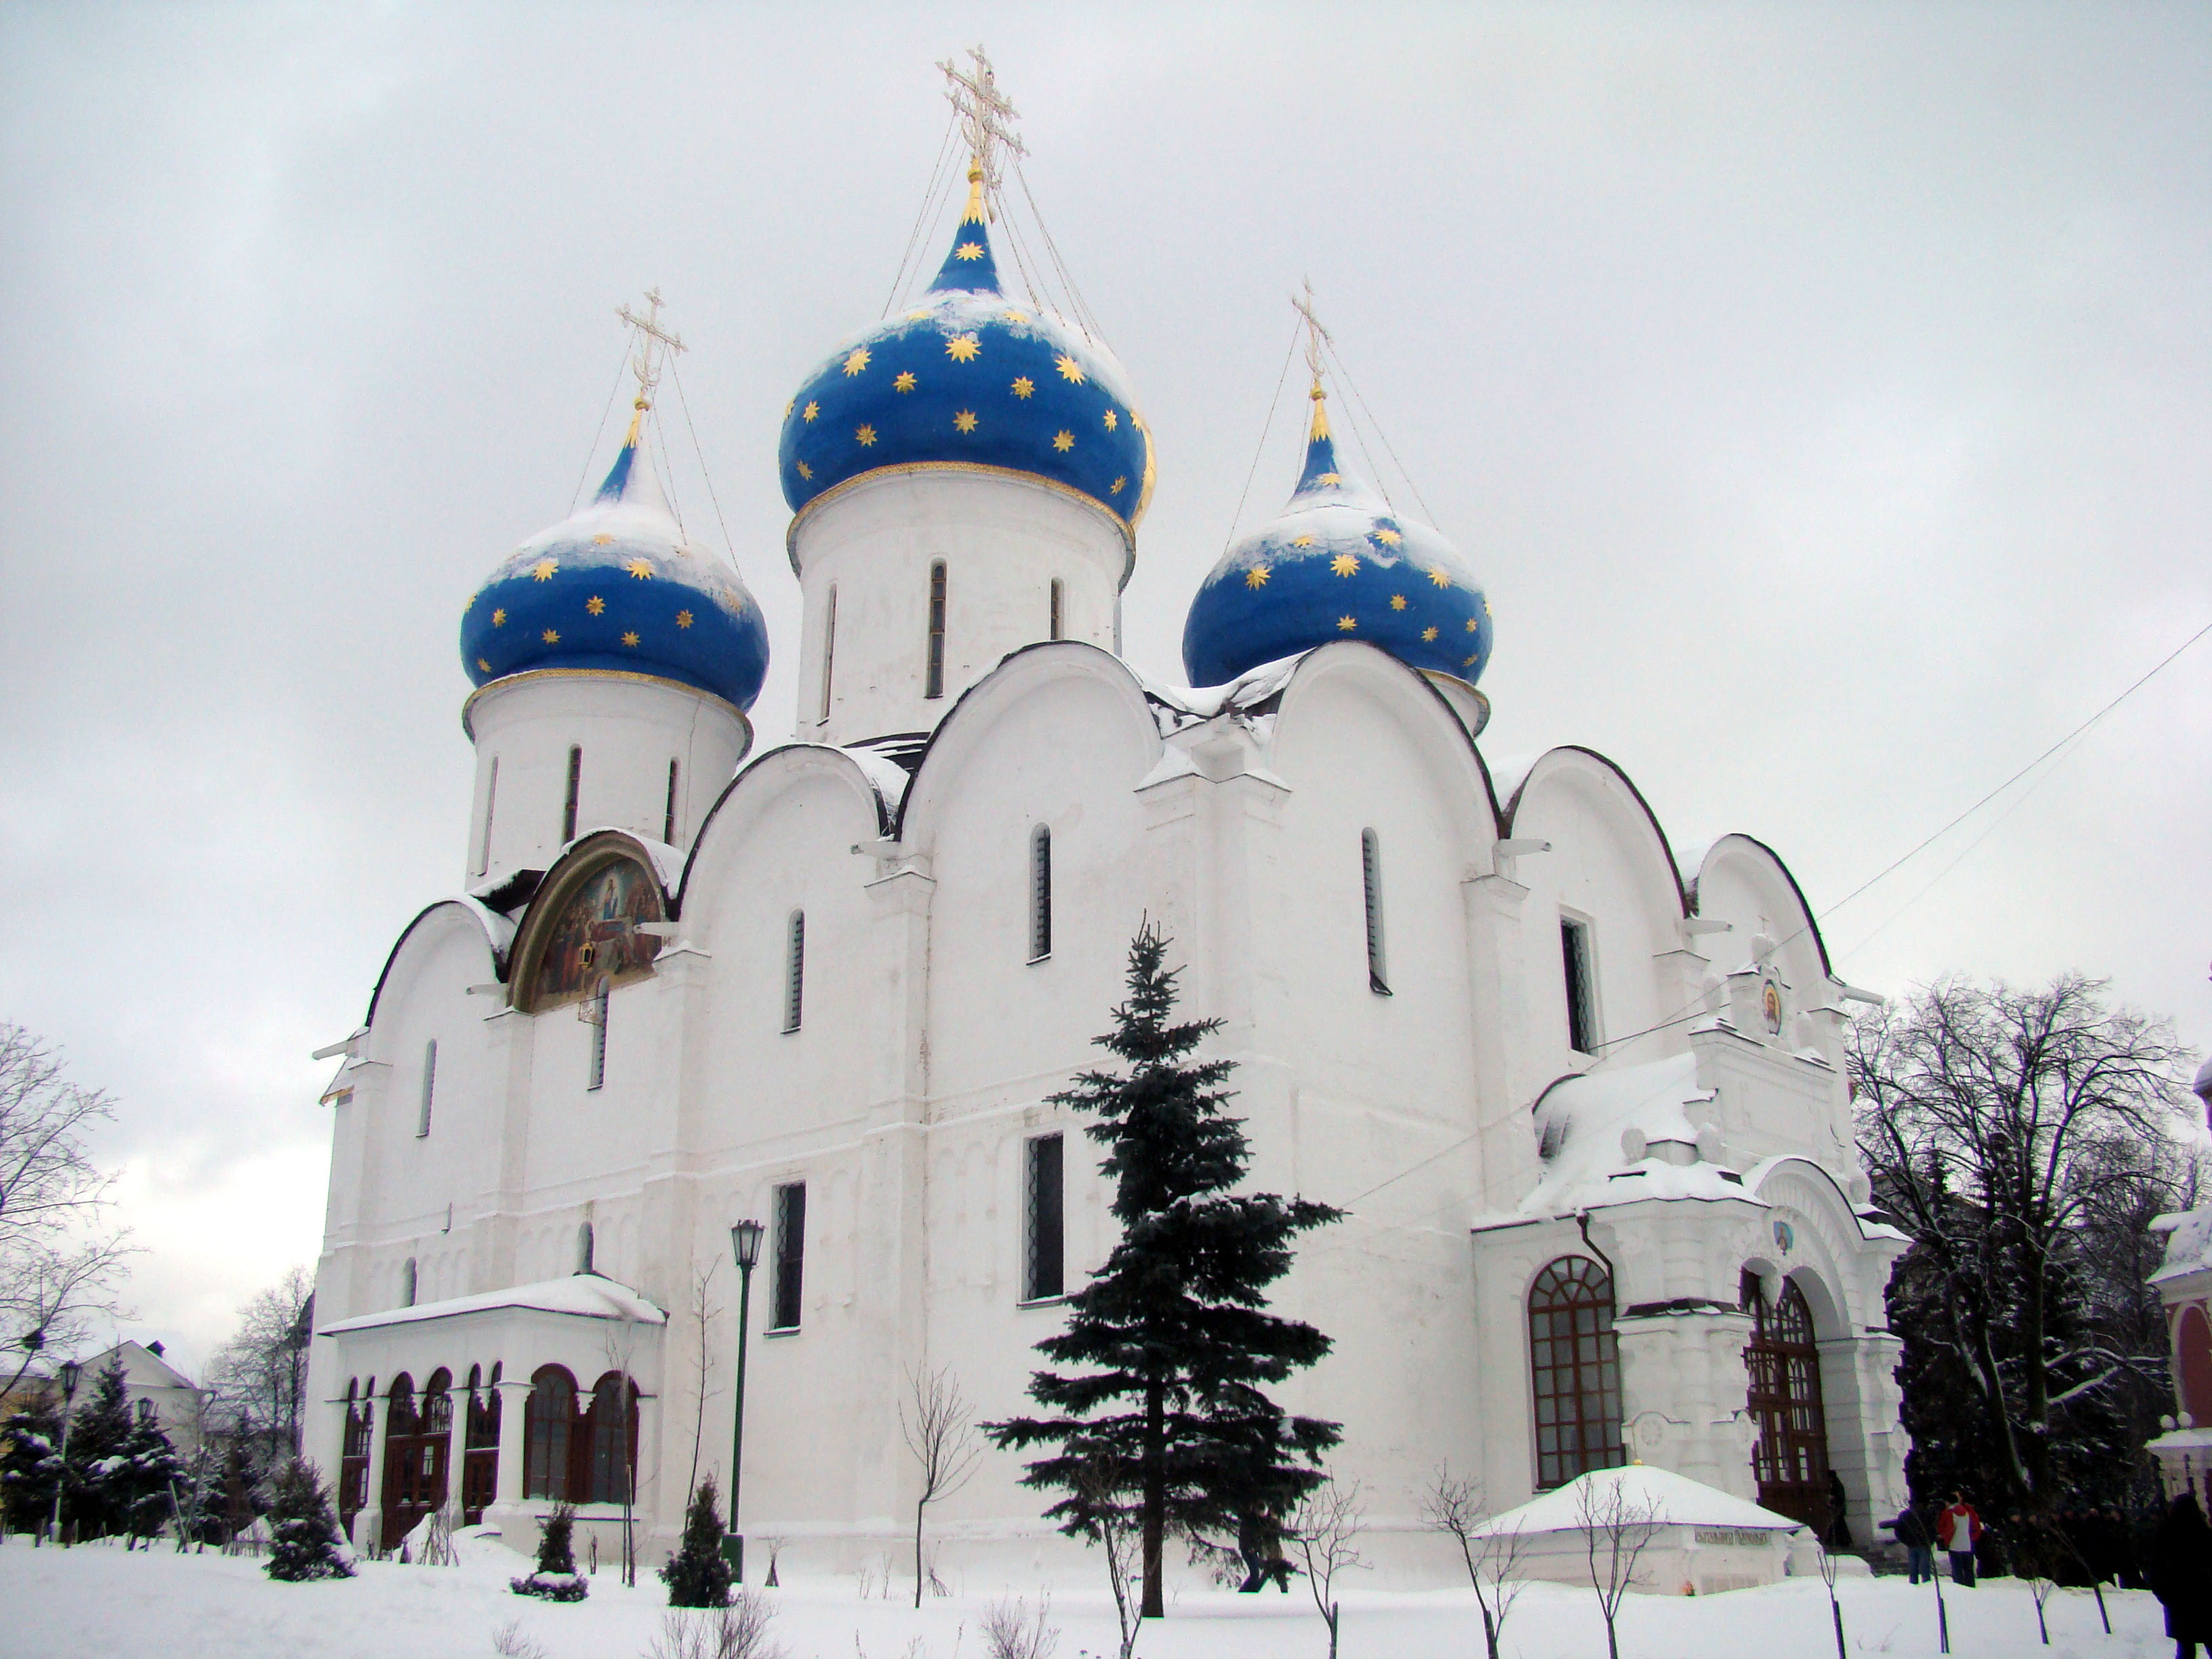
snow, winter, building, church, cathedral, place of worship, cool image, monastery, sony, russia, sergievposad, moscowregion, sergiyevposad, dsc, h9, dsch9